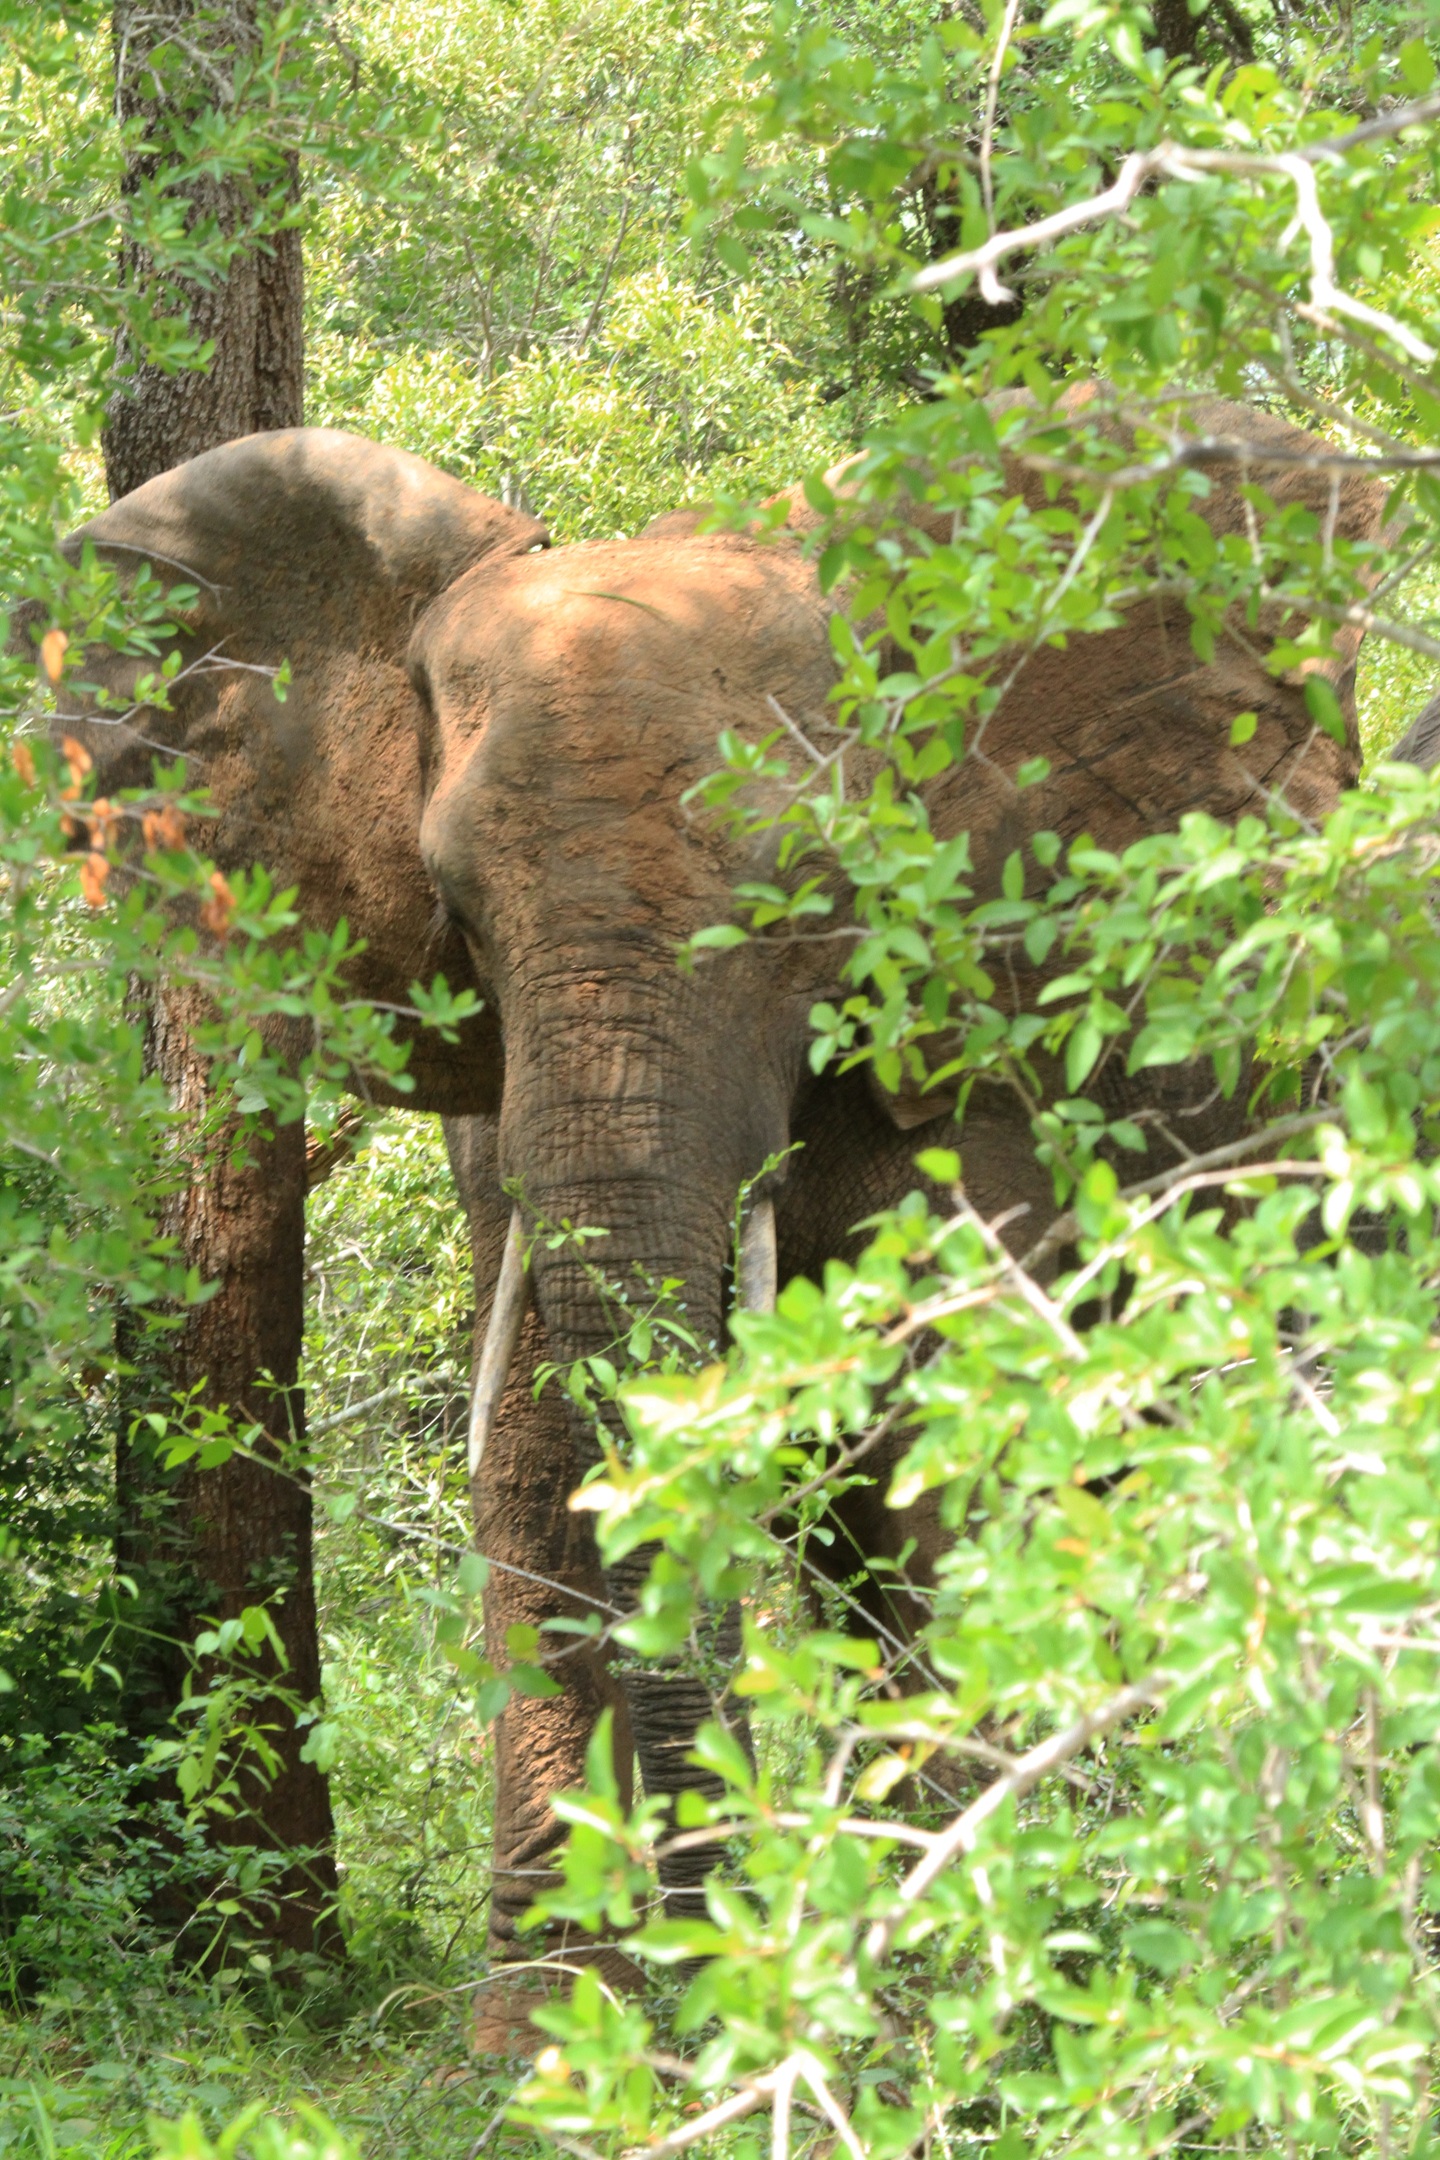
tree, forest, animal, wildlife, jungle, mammal, fauna, elephant, rainforest, woodland, hidden, ecosystem, elephants and mammoths